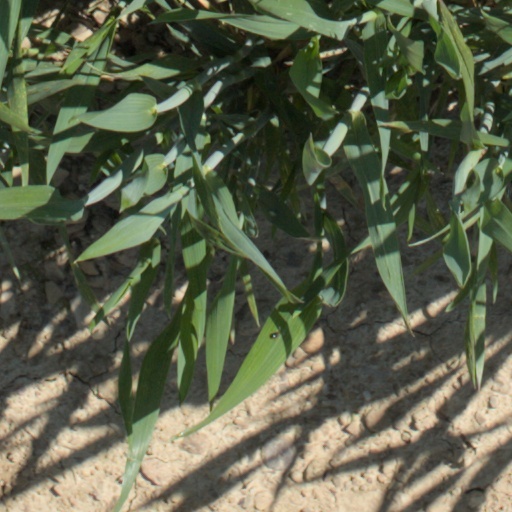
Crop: wheat